AgustaWestland Apache

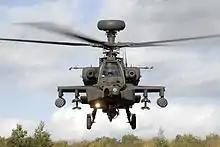
Front-end view of attack helicopter taking off

AgustaWestland made several upgrades to Britain's Apache fleet. In May 2005, a $212 million contract was awarded to equip all the Mk1 helicopters with the Apache Arrowhead sensor system upgrade, to be completed by 2010. In 2009, it was announced that AgustaWestland was also integrating new external fuel tanks with ballistic protection. The magazine could be replaced with an Integrated Ammunition and Fuel unit, which reduced the ammunition capacity but increased loitering time. It had been suggested that advanced rotor blades and additional controls to improve the agility of the aircraft may have been fitted in a mid-life update of the fleet.